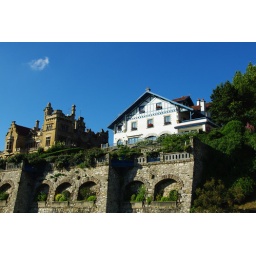
This stately home simulate a country house or &amp;quot;Baserri&amp;quot; (in Basque language), which is a typical building in Basque Country.